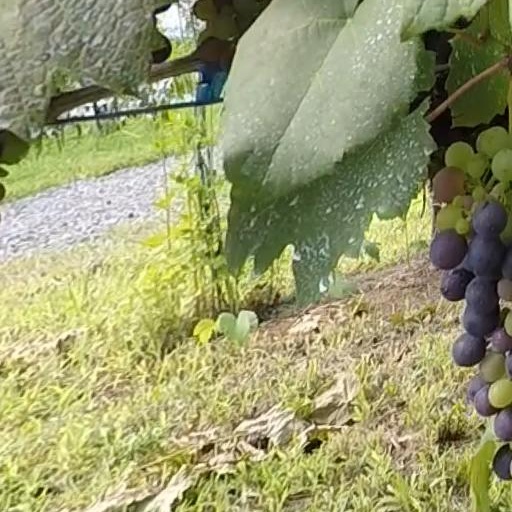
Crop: grape